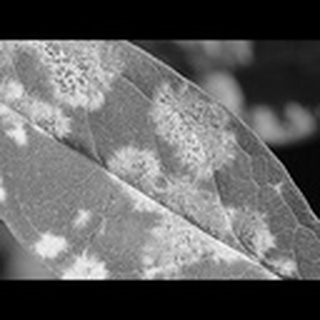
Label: cotton_powdery_mildew